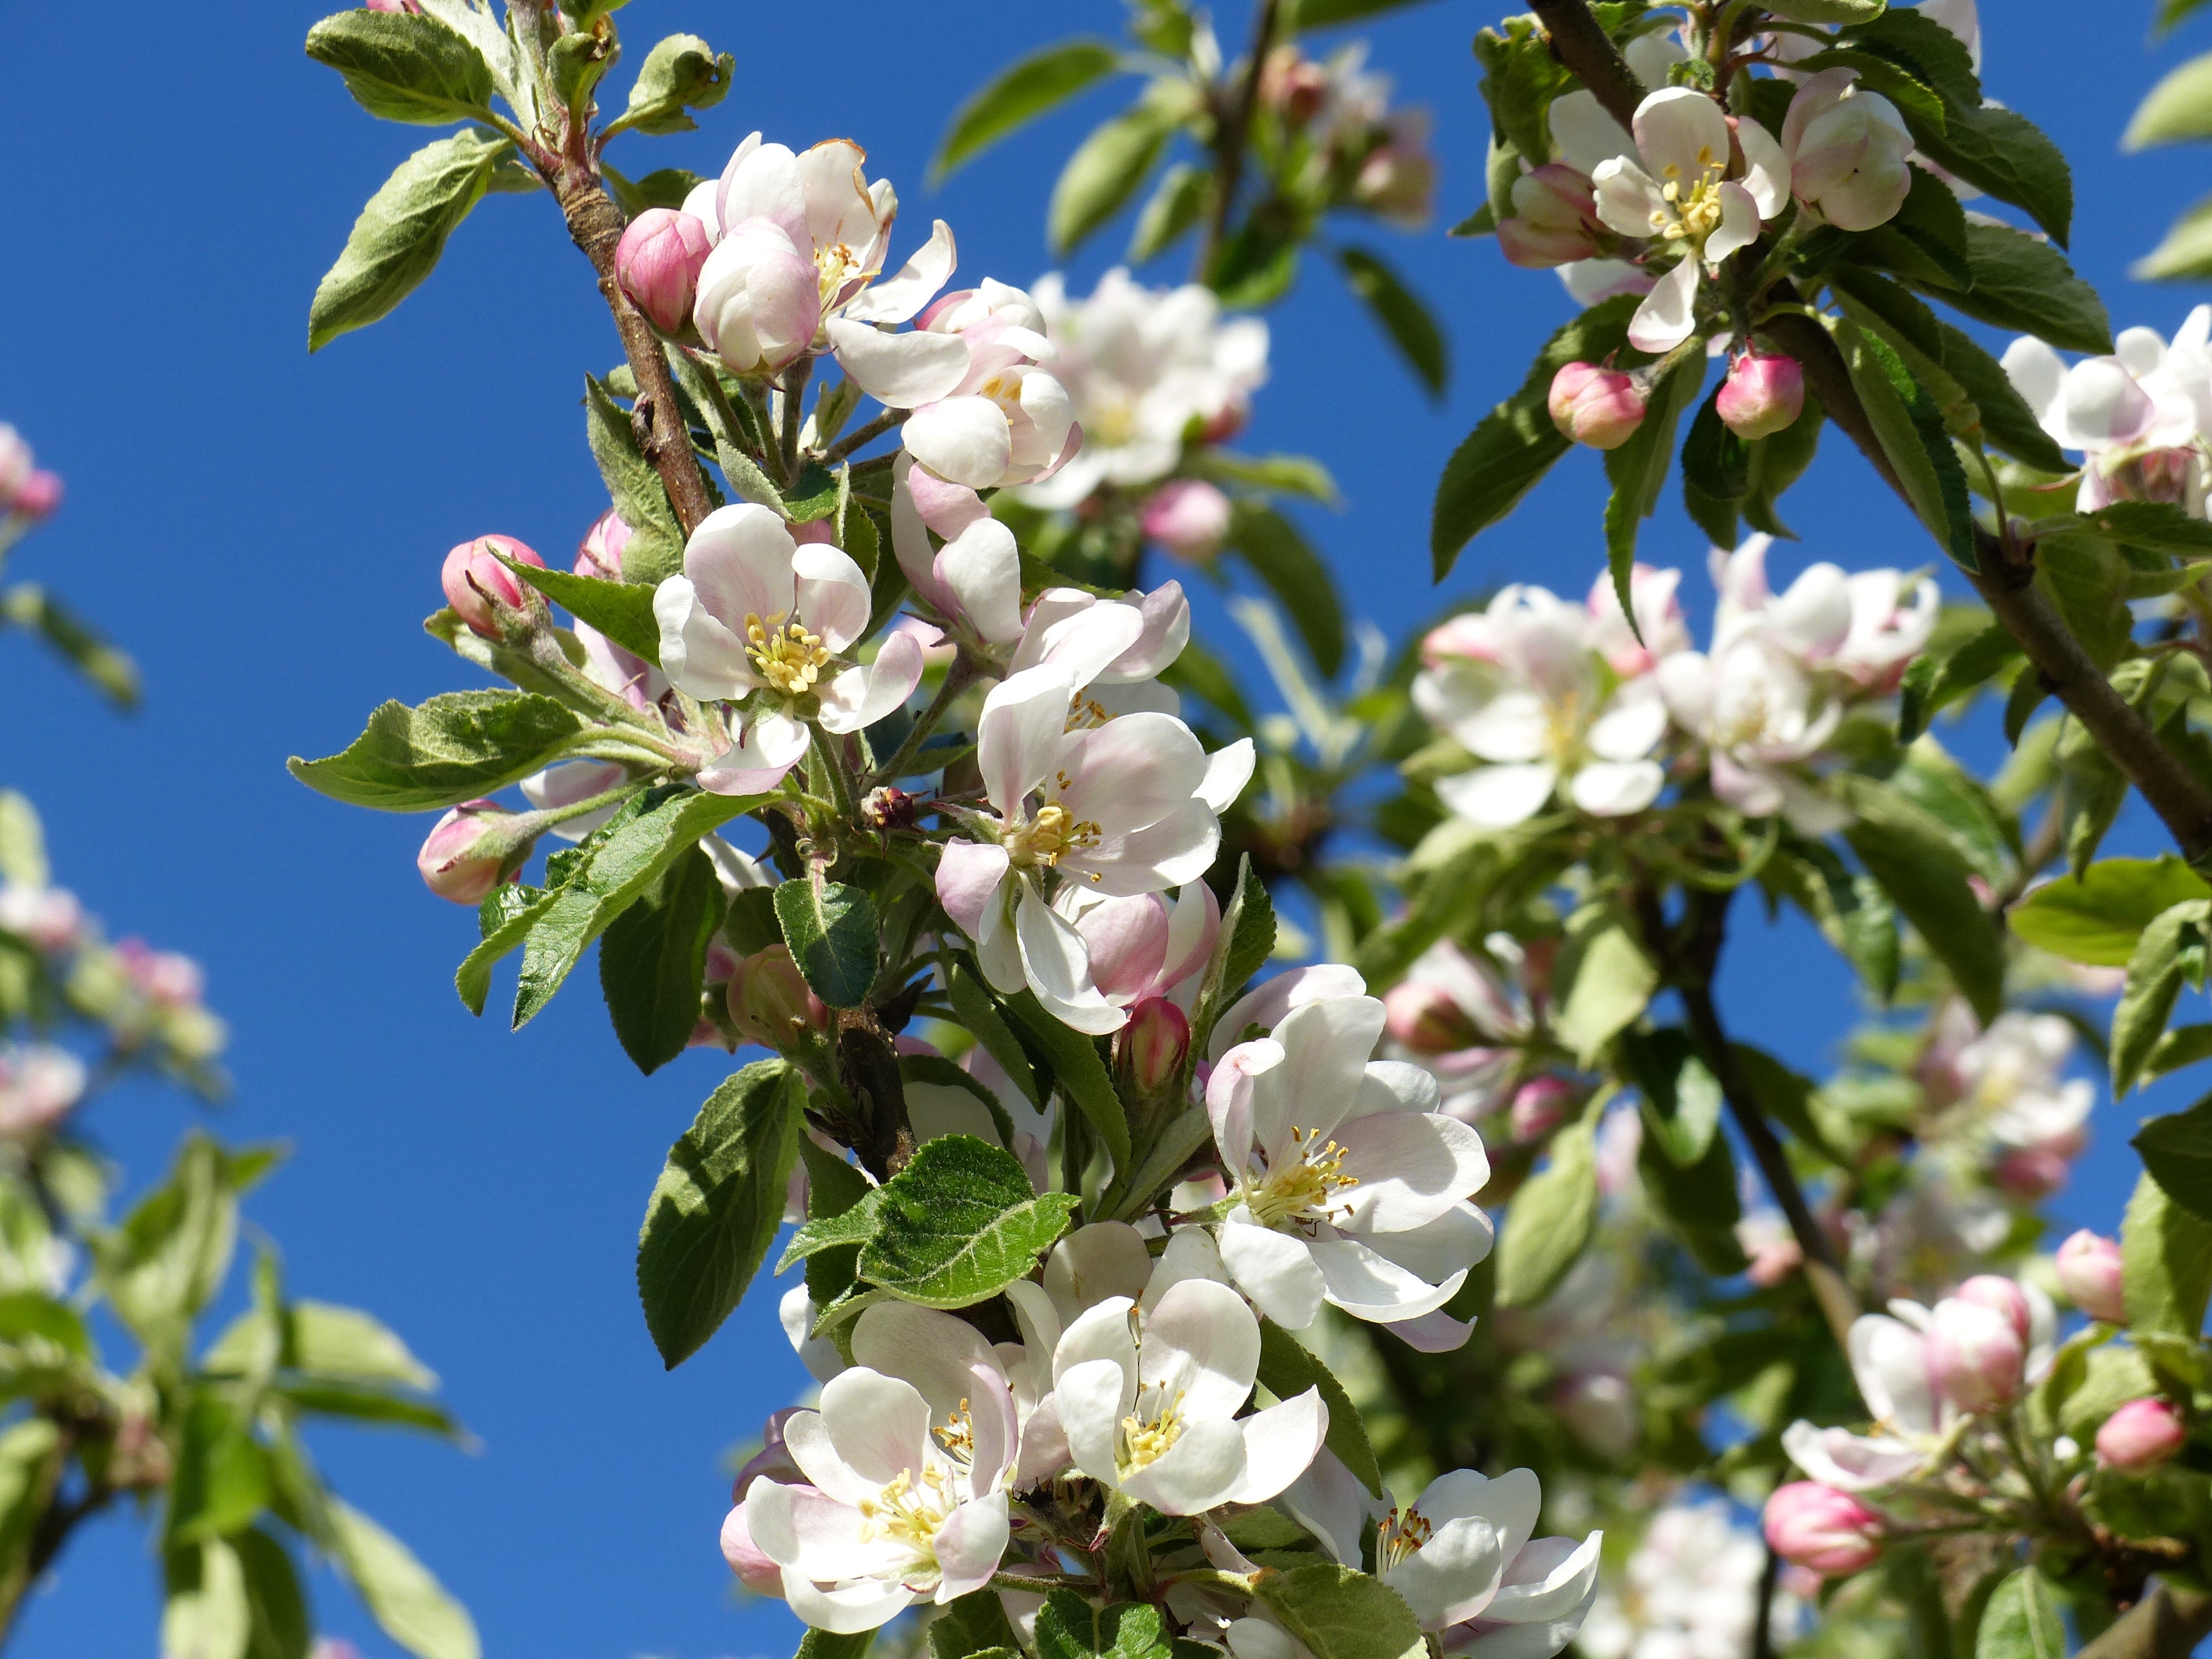
tree, branch, blossom, plant, sky, fruit, flower, food, spring, produce, evergreen, botany, garden, colors, shrub, apple blossom, flowering plant, rose family, woody plant, land plant